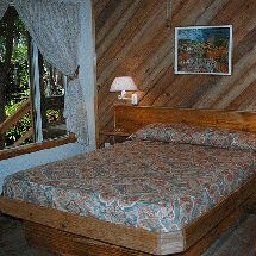
Room type: bedroom